The Medic (1979 film)

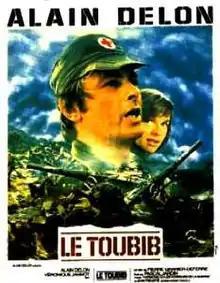

The Medic is a 1979 French film directed by Pierre Granier-Deferre, adapted from the novel "Harmonie ou les horreurs de la guerre" by Jean Freustié.